2009 NBA All-Star Game

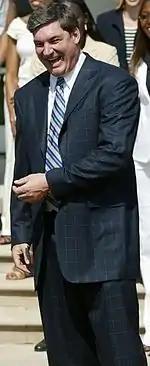
Bill Laimbeer won his second Shooting Stars Competition title with Team Detroit.

The Haier Shooting Stars Competition was competed between four teams of three players, with each team representing a city which has both NBA and WNBA teams. Each team consisted of one current NBA player, one current WNBA player, and one NBA legend. Team San Antonio, the defending champion, was joined by the inaugural champion, Team Los Angeles, 2005 champion, Team Phoenix and 2007 champion, Team Detroit. In this competition, each team must make six shots from six shooting locations of increasing difficulties. The team who makes all six shots with the fastest time wins the competition.